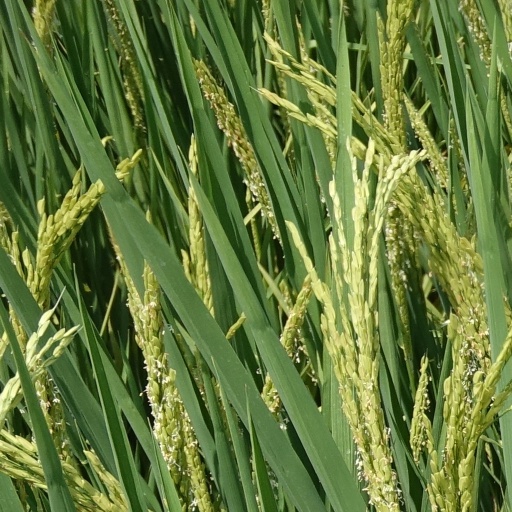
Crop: rice